1968 Australian Touring Car Championship

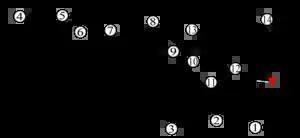
Layout of the Warwick Farm Raceway (1960-1973)

The 1968 Australian Touring Car Championship was a CAMS sanctioned Australian motor racing title open to Group C Improved Production Touring Cars. It was contested over a single race staged at the Warwick Farm circuit in New South Wales, Australia on 8 September 1968. The title, which was the ninth Australian Touring Car Championship, was won by Ian Geoghegan driving a Ford Mustang. It was the final Australian Touring Car Championship held as a single race, with the title being contested over a series of races from 1969 onwards.